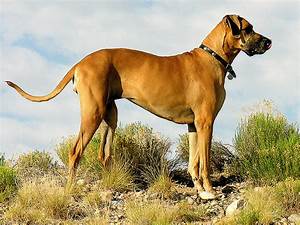
Label: cane